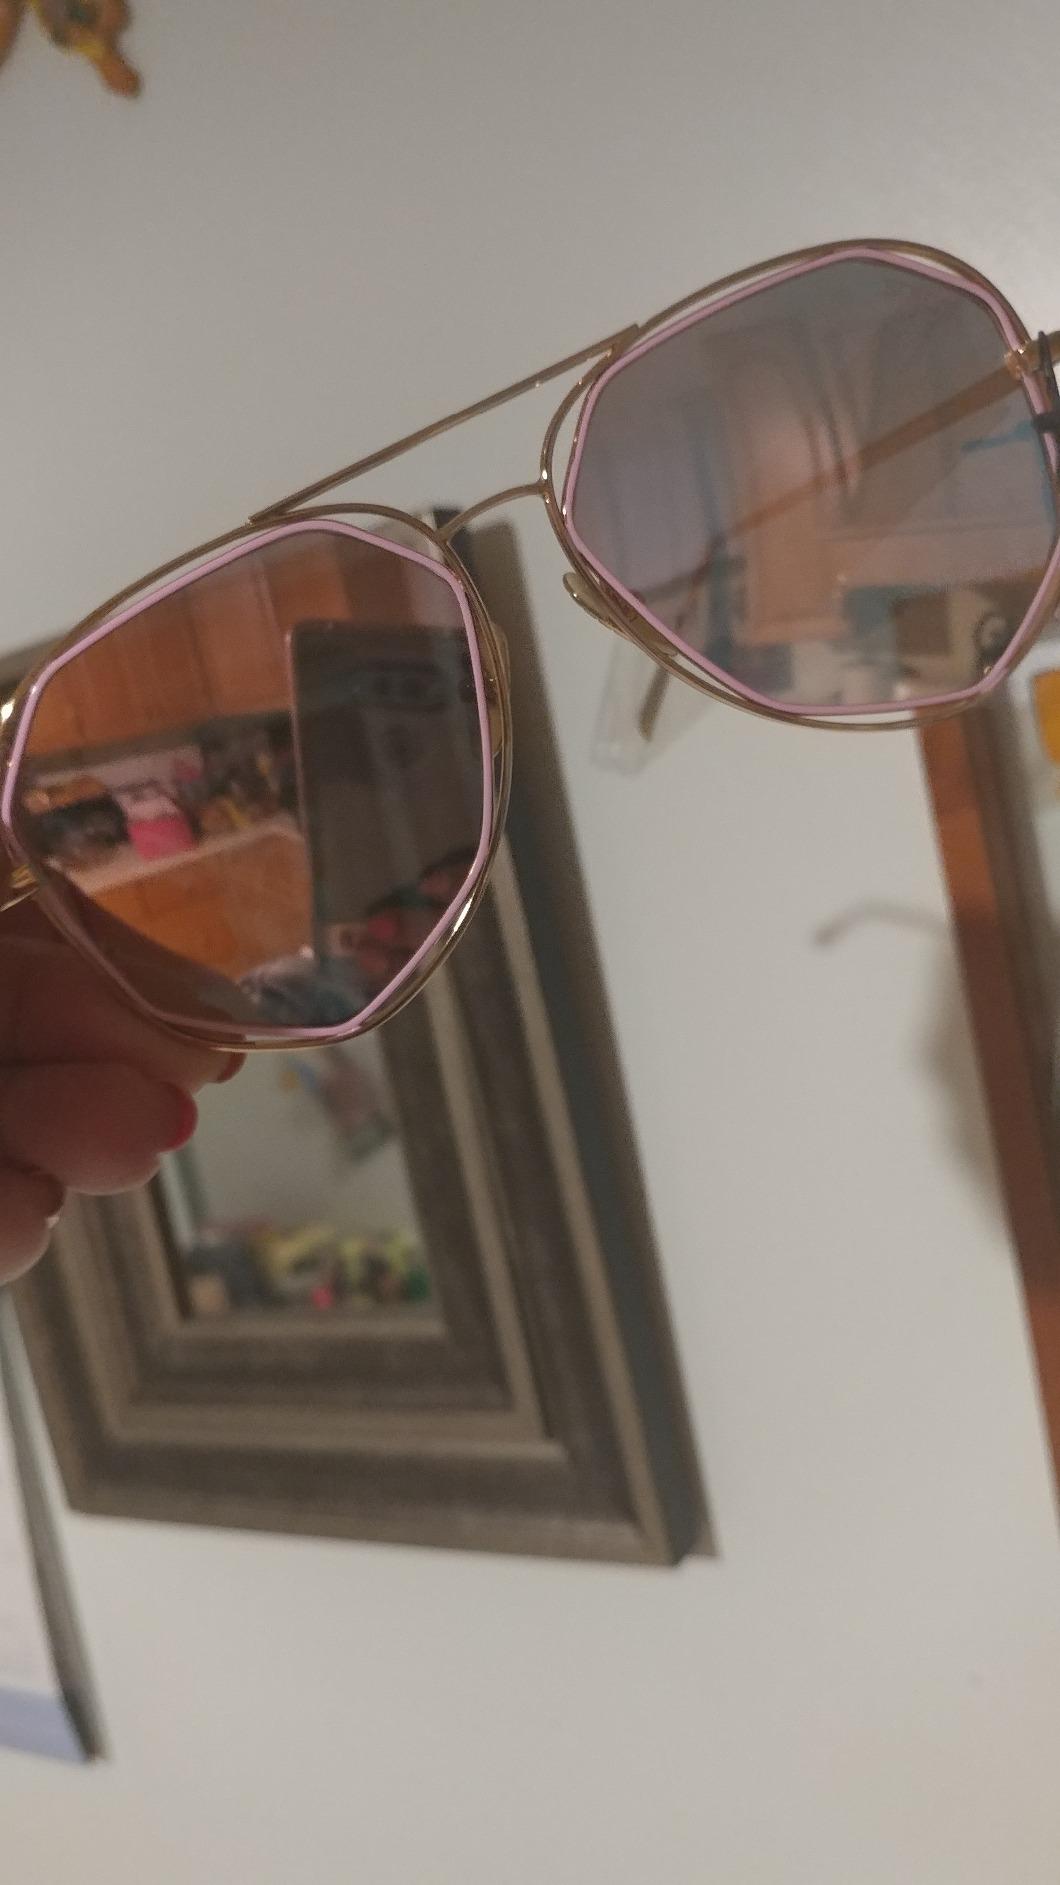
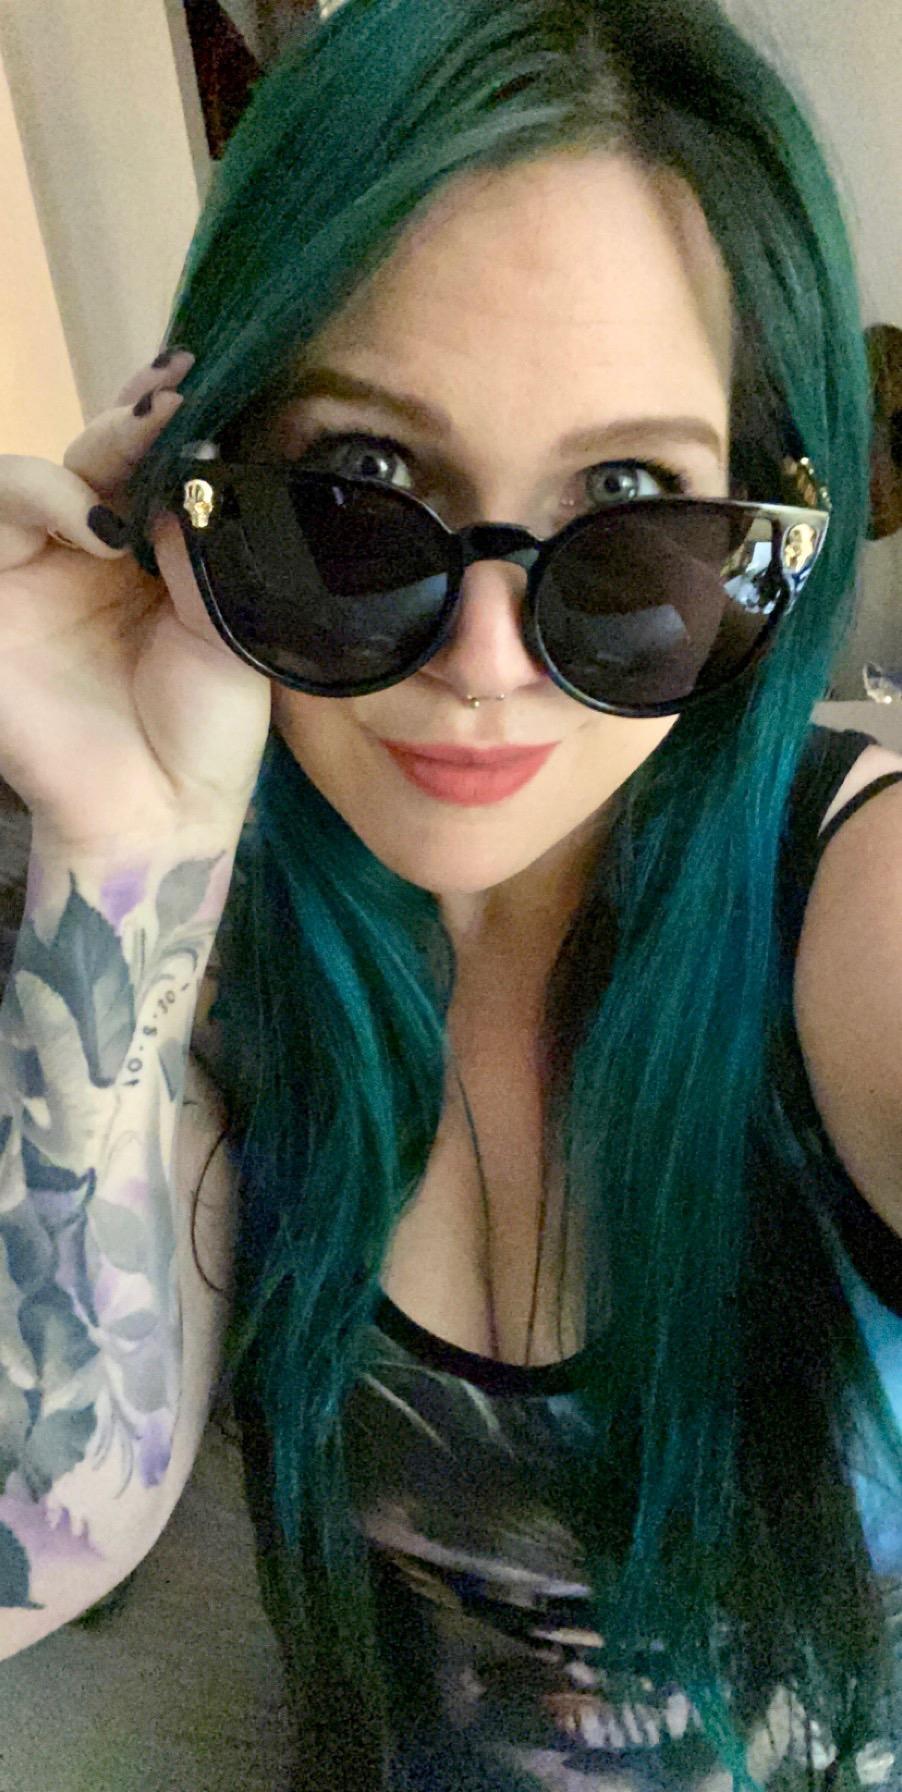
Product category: accessories_sunglasses
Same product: no